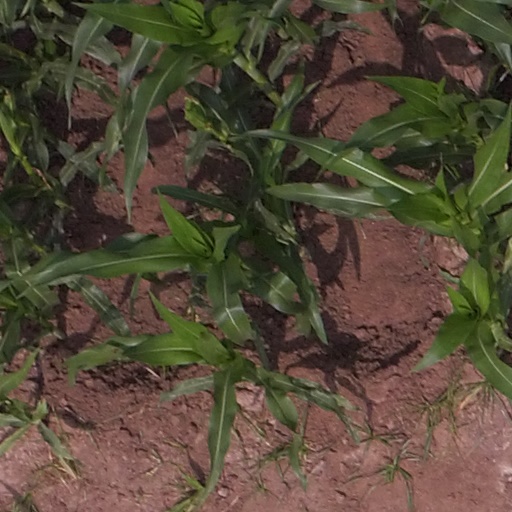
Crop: maize; corn